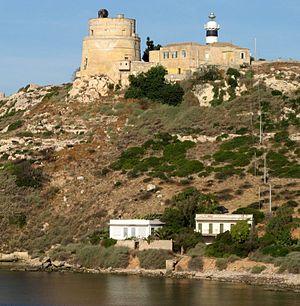
Le phare de Capo Sant'Elia est un phare situé sur le promontoire de Capo Sant'Elia. Il est sur la municipalité de Quartu Sant'Elena en mer Méditerranée, dans la Province de Cagliari, en Italie.